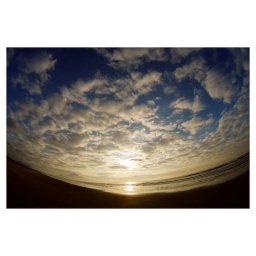
A different view of the Navegantes beach in the morning,Santa Catarina,Brasil.Love the clouds formation. Minolta Maxxum 9xi,Minolta 16 2.8 fish-eye lens.